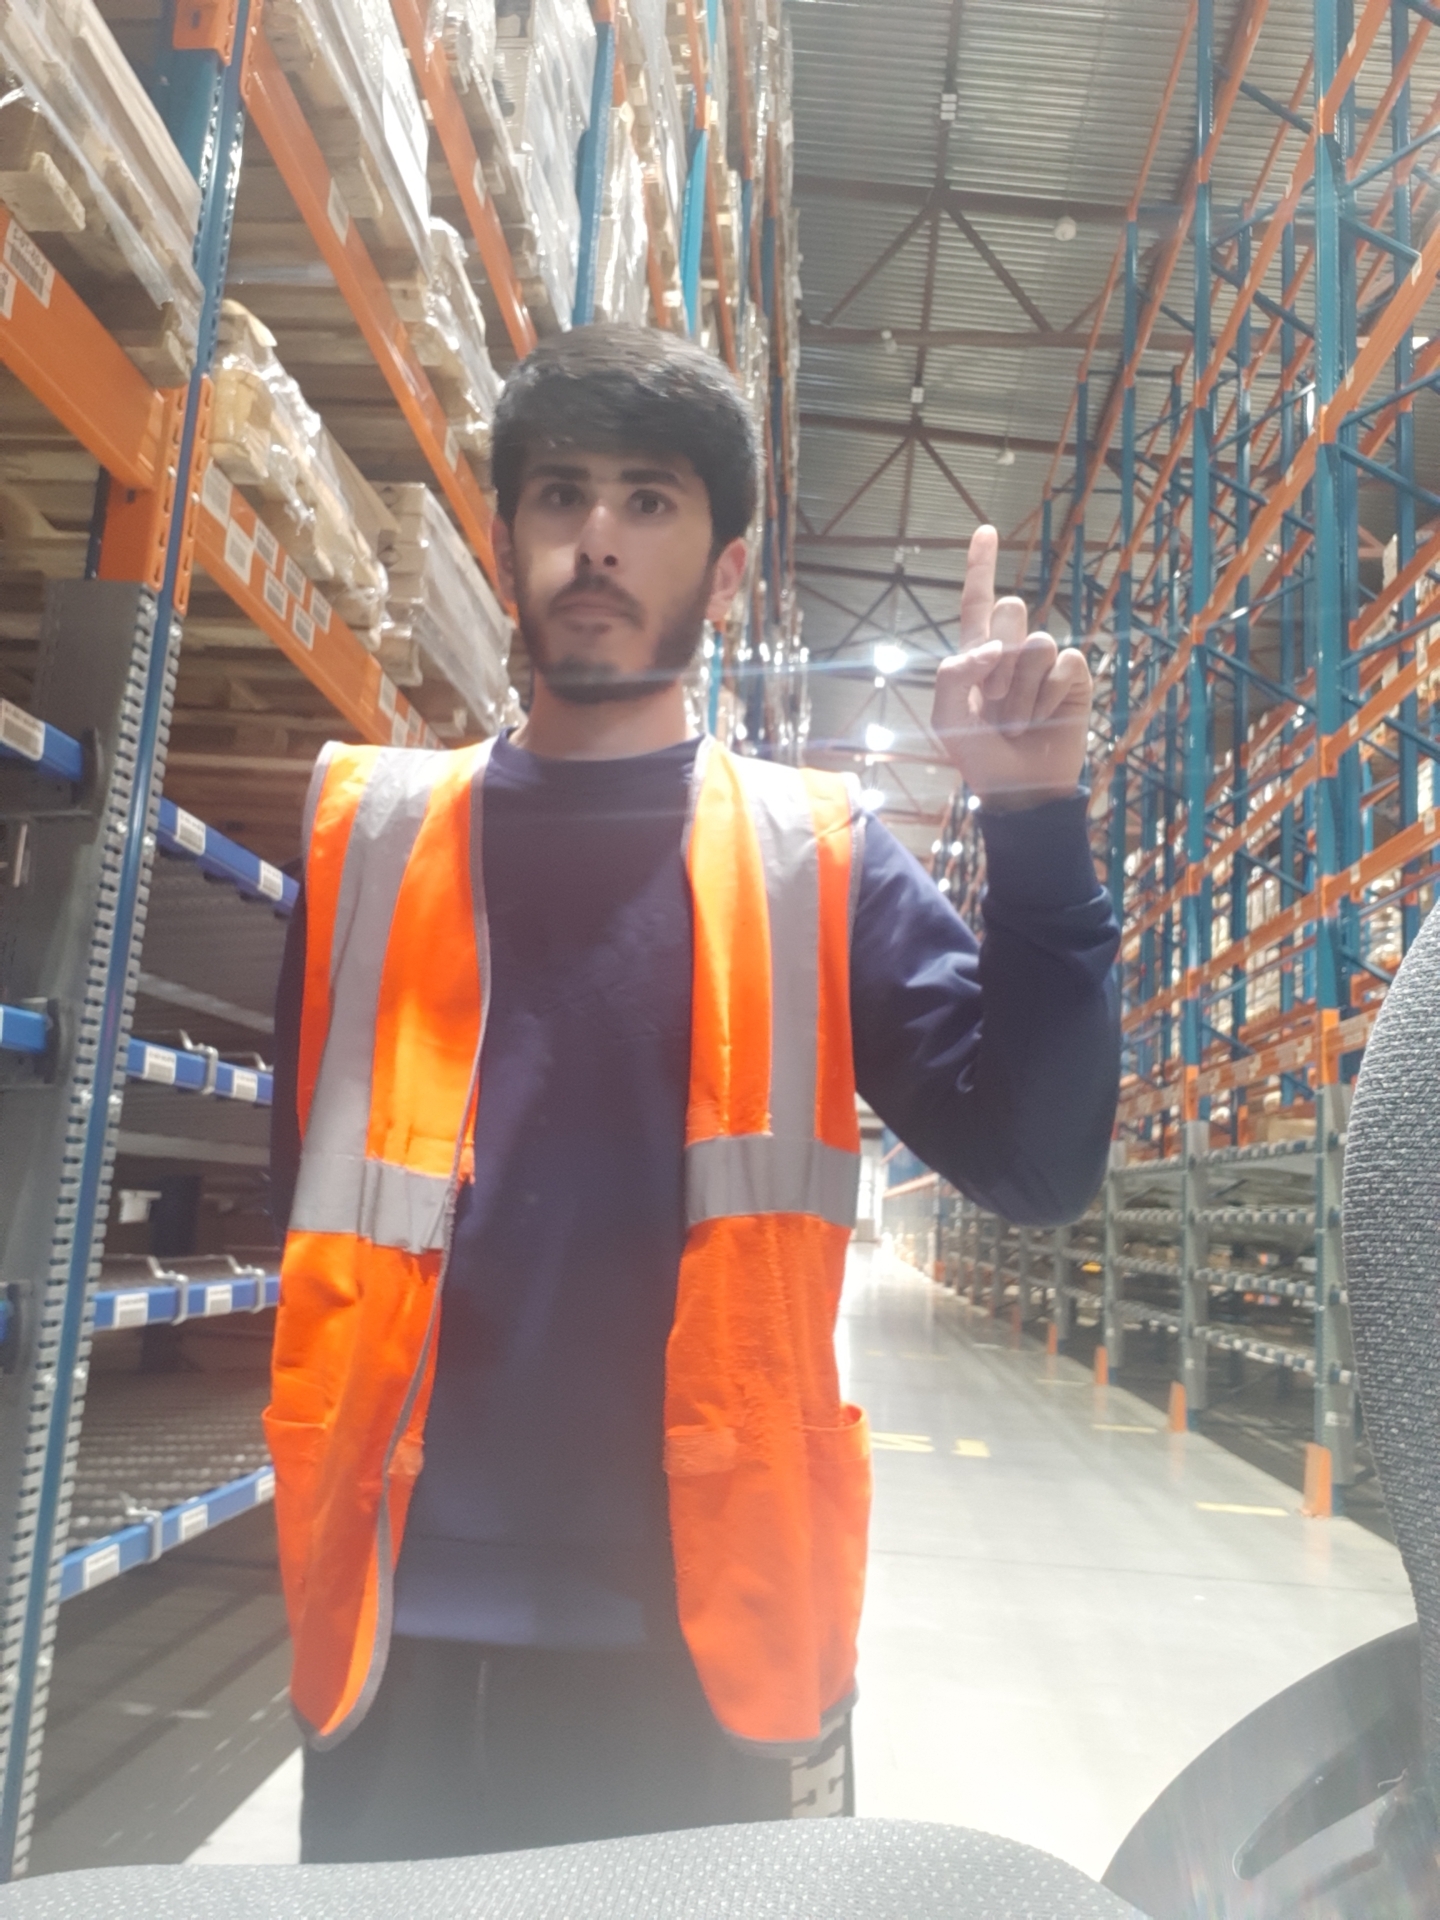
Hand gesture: one